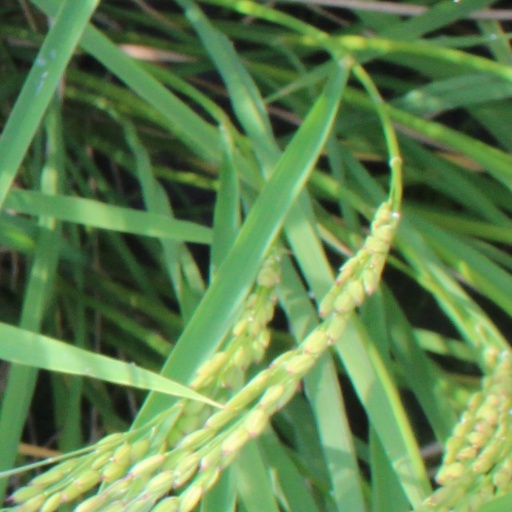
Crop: rice